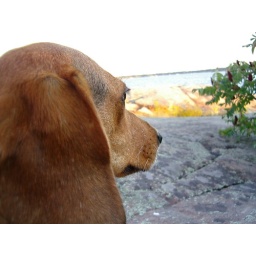
My friend's dog Shorty when she was running around the island at Honey Harbour